Attila Szalai

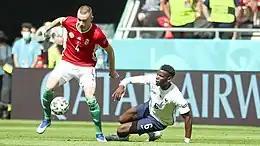
Szalai against Pogba of France, during Hungary's second group match of UEFA Euro 2020

Szalai made his senior debut for the Hungary national team on 15 November 2019, in a friendly against Uruguay. He was substituted for Botond Baráth in the 72nd minute.